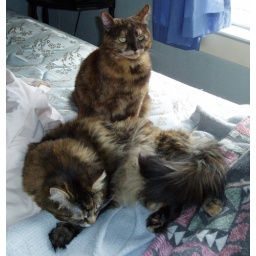
Stella looks like she's standing guard over her sleeping sister Maxine.